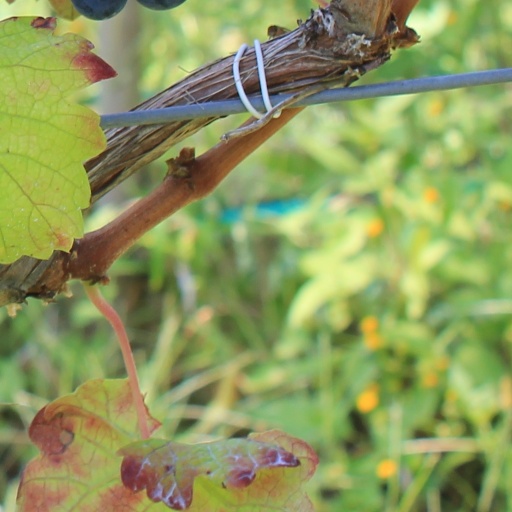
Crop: grape